Byzantine navy

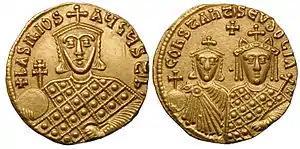
Gold of Emperor Basil I the Macedonian. His patronage of the fleet resulted in several successes and was long remembered by the sailors, forming strong ties of loyalty to the Macedonian dynasty that was felt up until the reign of his grandson, Constantine VII.

The ascension of Emperor Basil I (867–886) heralded this revival, as he embarked on an aggressive foreign policy. Continuing the policies of his predecessor, Michael III (842–867), he showed great care to the fleet, and as a result, successive victories followed. In 868, a fleet under the Niketas Ooryphas relieved Ragusa from an Arab siege and re-established Byzantine presence in the area. A few years later, he twice heavily defeated the Cretan pirates at Kardia and in the Corinthian Gulf, temporarily securing the Aegean. Cyprus also was temporarily recovered and Bari occupied. At the same time, however, the Muslim presence in Cilicia was strengthened, and Tarsos became a major base for land and seaborne attacks against Byzantine territory, especially under the famed emir Yazaman al-Khadim (882–891), despite the heavy defeat of one of his raids before Euripos.